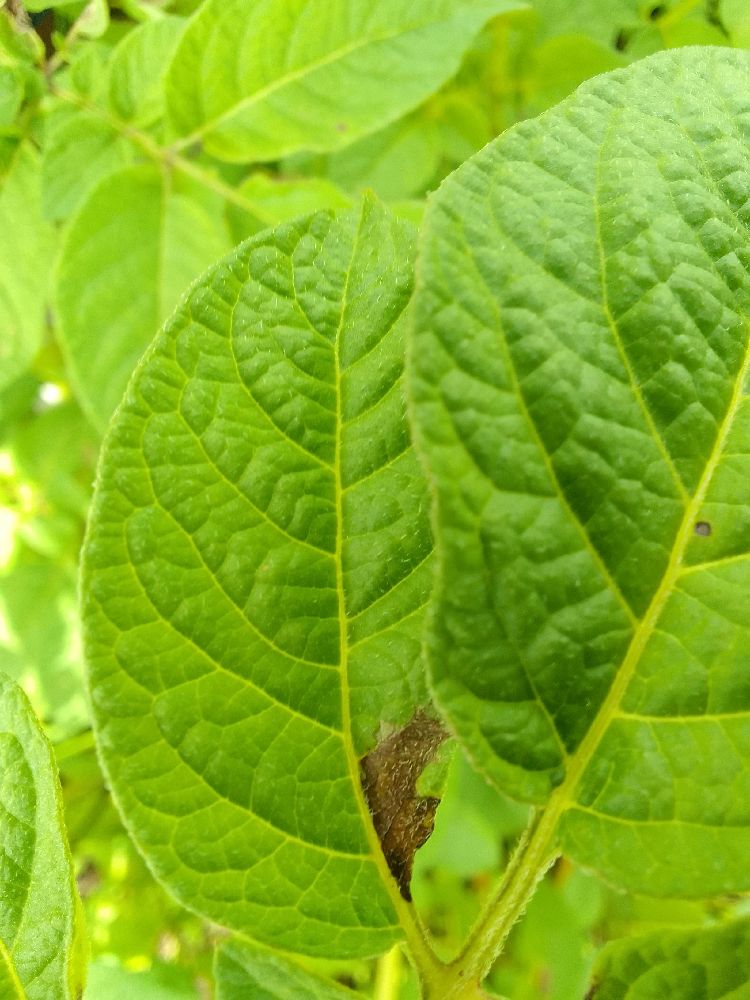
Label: Late blight